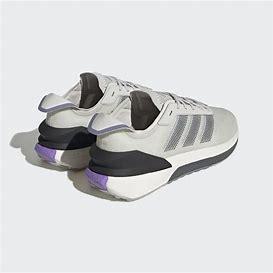
Brand: Adidas
Model: Avryn